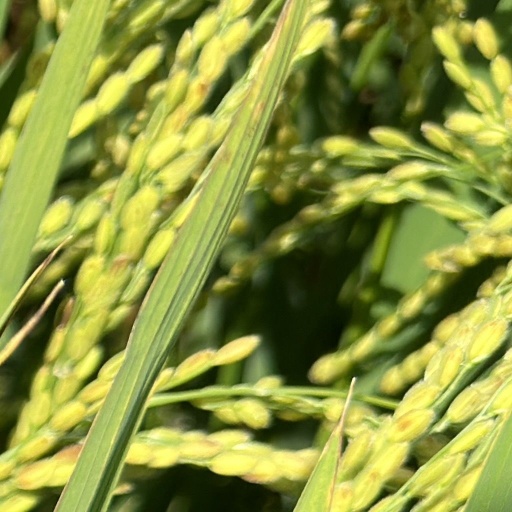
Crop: rice